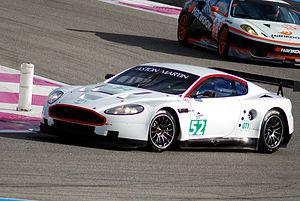
Fischer Racing, est une écurie allemande de sport automobile basée à Paderborn et fondée par Erhard Fischer en 2005. Elle participe ou a participé à divers championnats de Grand Tourisme dont principalement l'ADAC GT Masters.